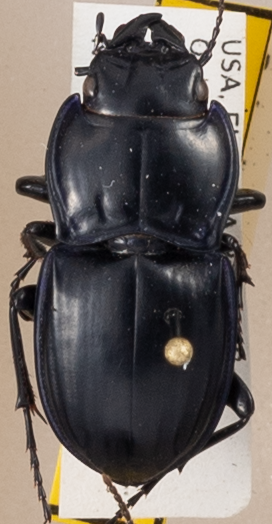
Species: Pasimachus subsulcatus
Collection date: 2018-07-05
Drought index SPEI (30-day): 1.01
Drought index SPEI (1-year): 2.09
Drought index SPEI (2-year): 2.09